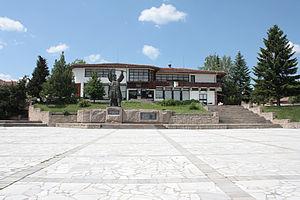
La commune de Panagyurichté est située dans le centre-ouest de la Bulgarie.